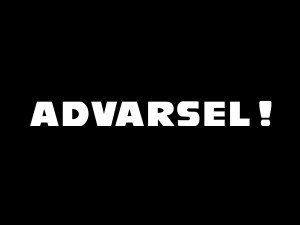
Casper & Mandrilaftalen / Udsendelserne / Indslag
Skærmbillede af åbningsindslaget i første sæson; en syret advarselsmeddelelse oplæst af Lasse Rimmer
Casper & Mandrilaftalen er et dadaistisk og satirisk tv-sketchprogram, der blev produceret af Metronome Productions og sendt i 67 afsnit på DR2 i 1999. Programmet blev skabt af komikeren Casper Christensen, der færdigudviklede konceptet med komikeren Lasse Rimmer og senere fik komikerne Lars Hjortshøj og Frank Hvam med på holdet. Programmet er kendt for sine excentriske figurer og absurde indslag. Komikerholdet hentede især inspiration fra britisk humor, herunder Monty Python, og flere tv-anmeldere drog paralleller til netop det britiske sketch show Monty Pythons Flyvende Cirkus. Programmet er opbygget som et talkshow med værten Casper, der er en fiktionalisering af Christensen og spilles af samme. Casper er programmets omdrejningspunkt og opholder sig overvejende ved studiets skrivebord, hvor han især satiriserer over den danske mediebranche og interviewer fiktive gæster. Surrealistisk nonsens er et gennemgående træk ved programmets mange indslag; et eksempel er figuren Broder Salsa, der folder store statsledere i tæpper og sorterer hovedstæder i müsli.